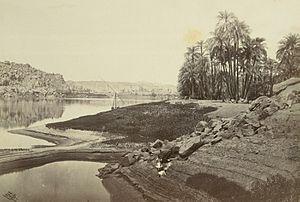
Philæ, aussi orthographiée Philae, en grec ancien Φιλαί / Philai, en égyptien ancien Pilak, P'aaleq, en arabe فيله, est une île d'Égypte submergée dans les années 1970 par la hausse du niveau du lac de retenue de l'ancien barrage d'Assouan à la suite de la construction du haut barrage. Les temples et monuments édifiés sur l'île aux époques pharaoniques et gréco-romaines ont été déplacés sur l'île voisine d'Aguilkia, aussi appelée Philæ par commodité, notamment auprès des touristes.